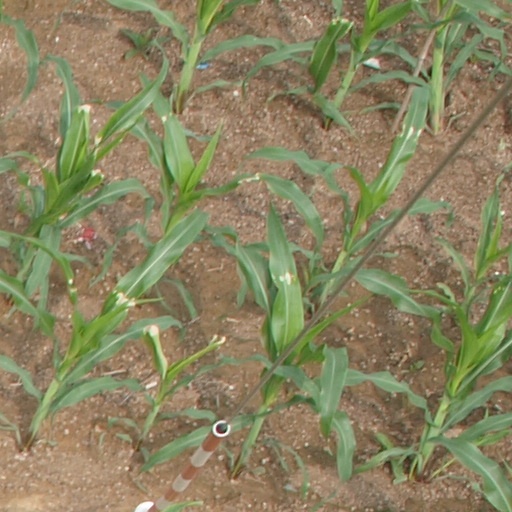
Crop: maize; corn